Thurso

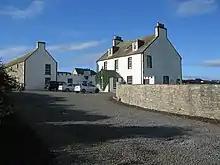
Pennyland House

The Swanson Gallery of Thurso hosts exhibitions throughout the year, and showcases glass art by Ian Pearson. The North Coast Visitor Centre also hosts exhibitions. Hotels of note include the 103-room Royal Hotel, Pentland Hotel, Waterside House, Murray House and the Category B listed Forss House Hotel, about 4 miles to the west of Thurso in a Georgian country mansion. At Sir John's Square is an ornamental garden and statue which was donated to the town by Sir Tollemache Sinclair in memory of his grandfather Sir John Sinclair, a prominent local figure responsible for the "compilation of the First Statistical Account of Scotland and the pioneering of agricultural reforms in Caithness". A Category C listed fountain was built in 1894 by the son of Sir George Sinclair. Also of note is the wellhouse of Meadow Well at the junction of Traill Street and Manson's Lane, which was the primary water supply for Thurso for centuries. The current well, with a conical roof, was completed in 1823.